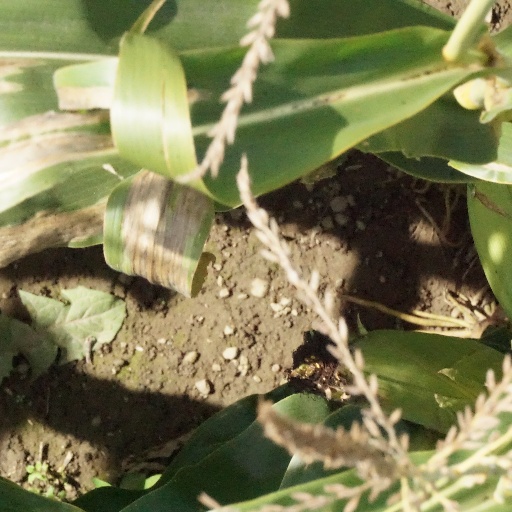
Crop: maize; corn